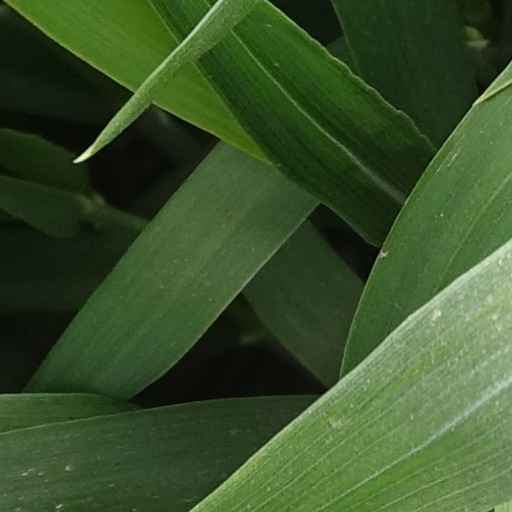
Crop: wheat